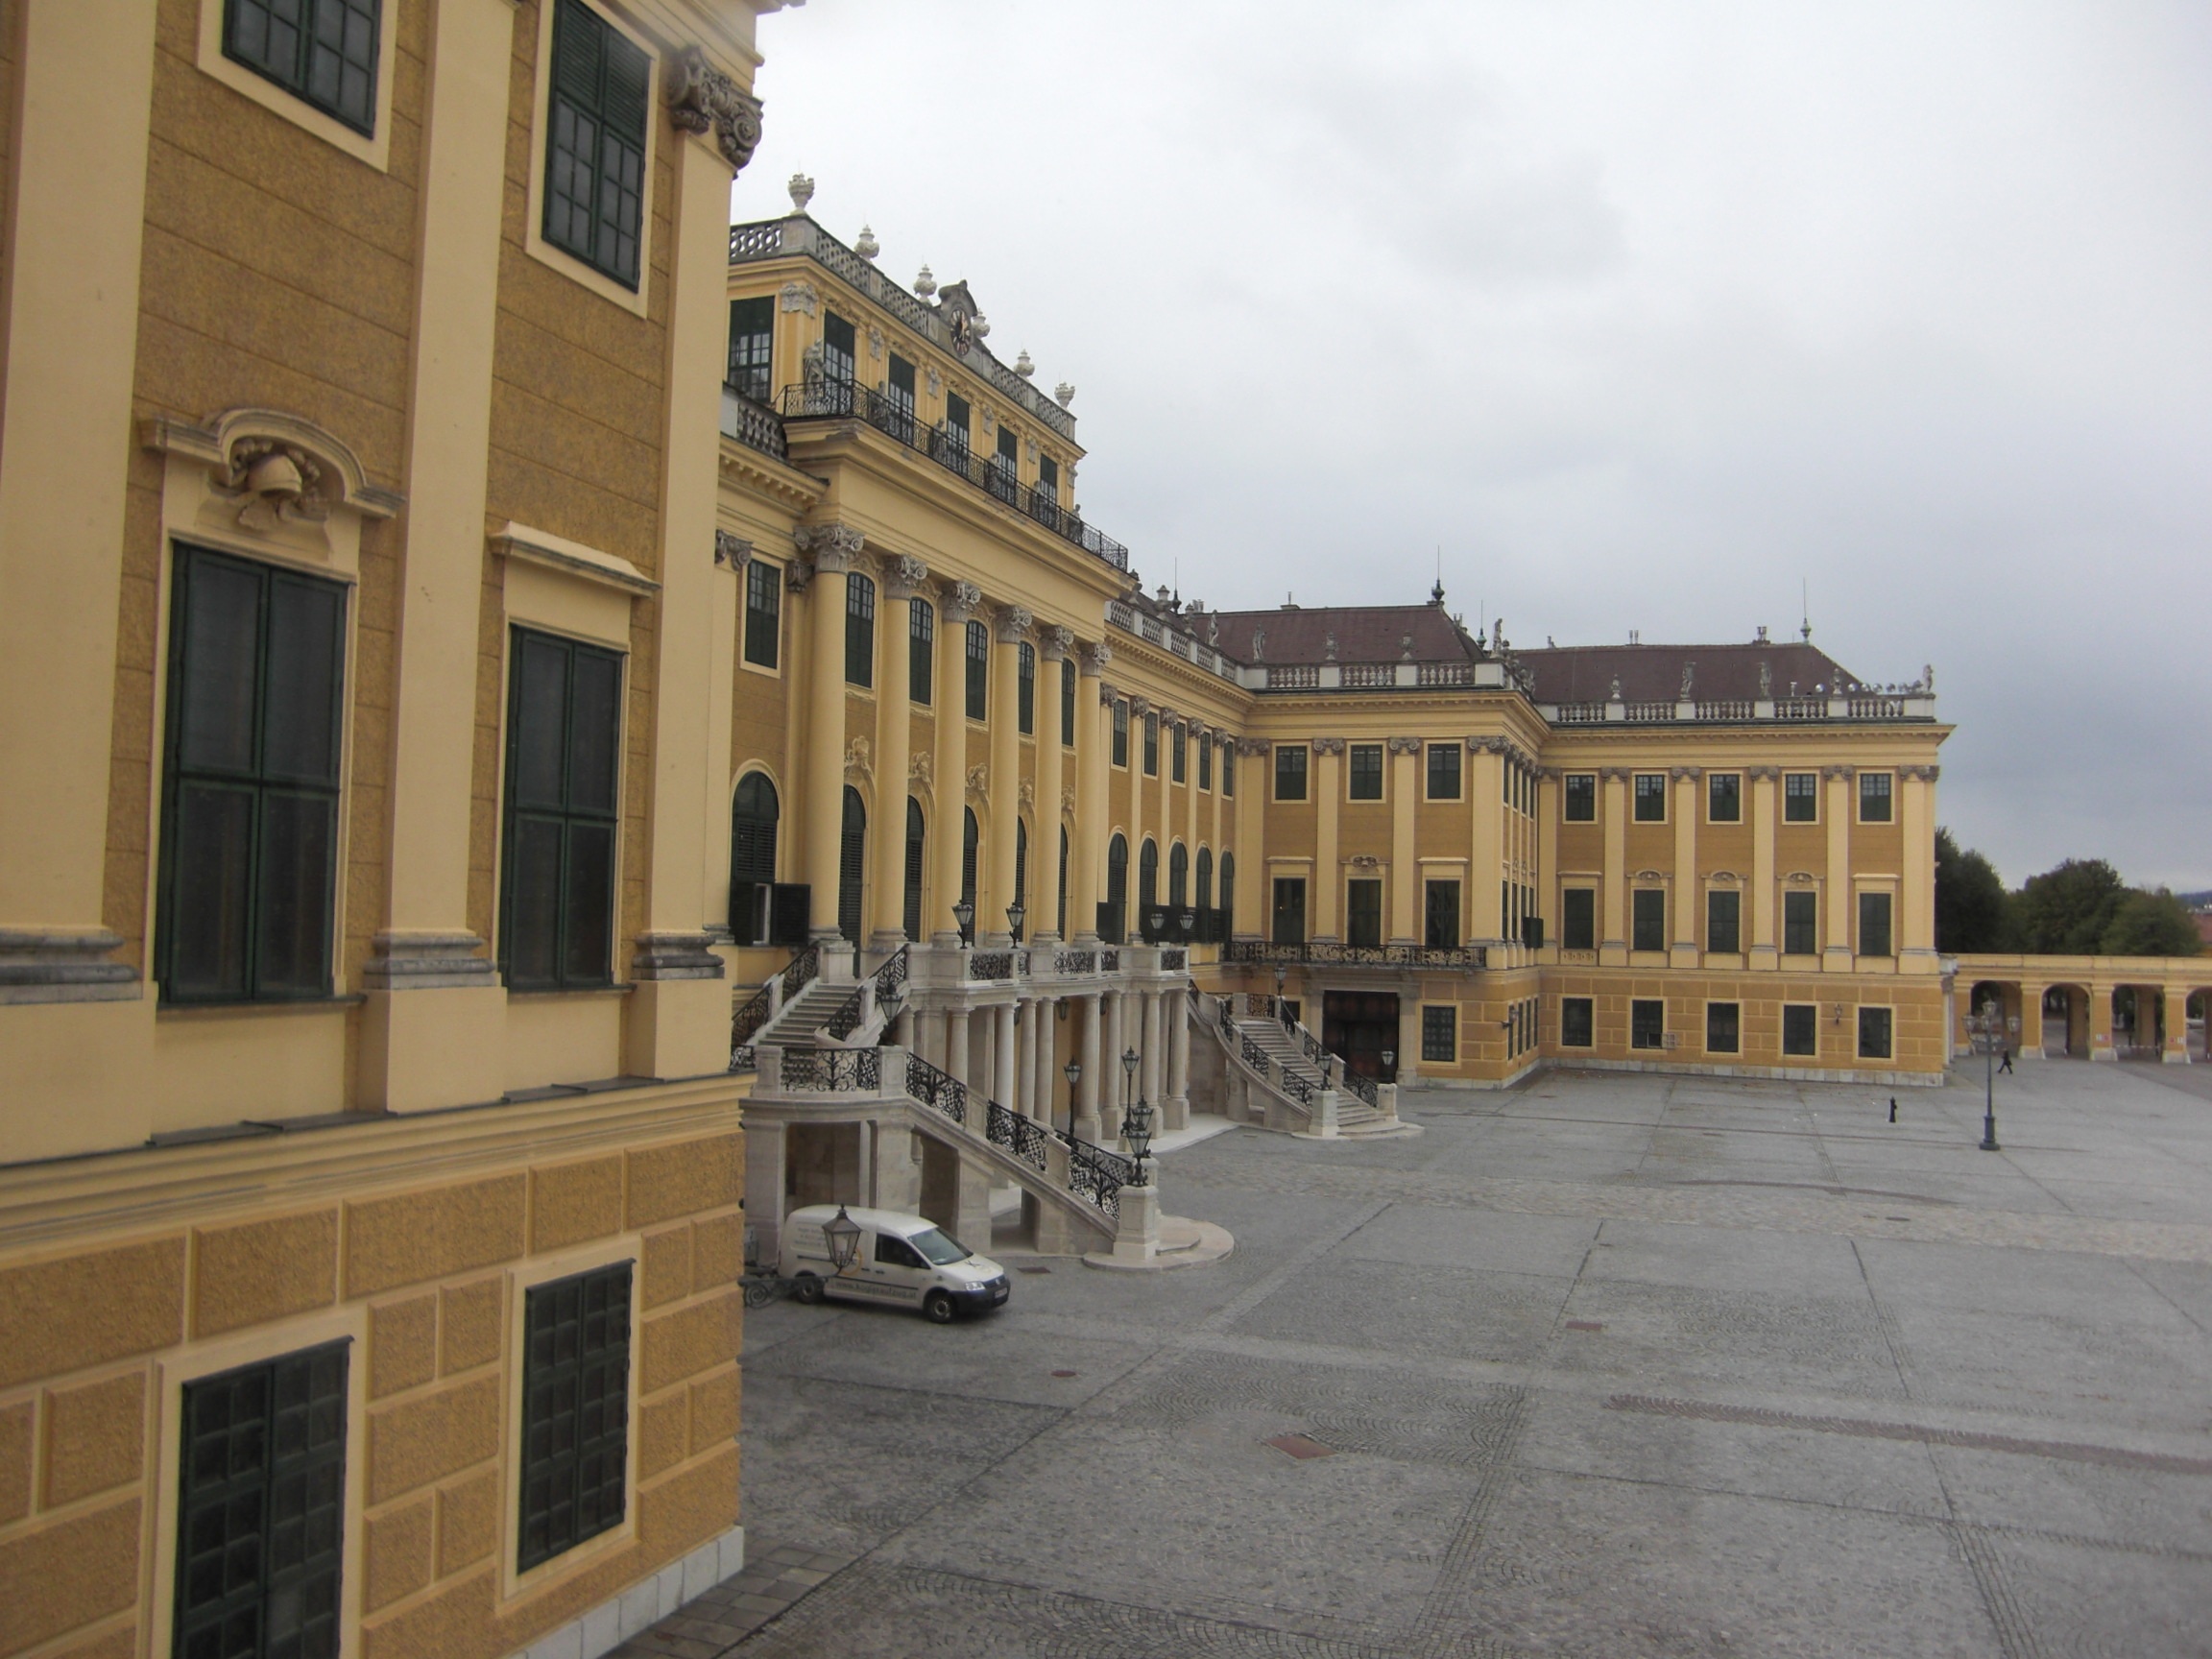
architecture, town, palace, downtown, europe, plaza, castle, facade, austria, vienna, town square, tourist attraction, estate, schonbrunn, neighbourhood